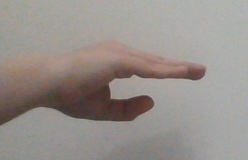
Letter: jeem